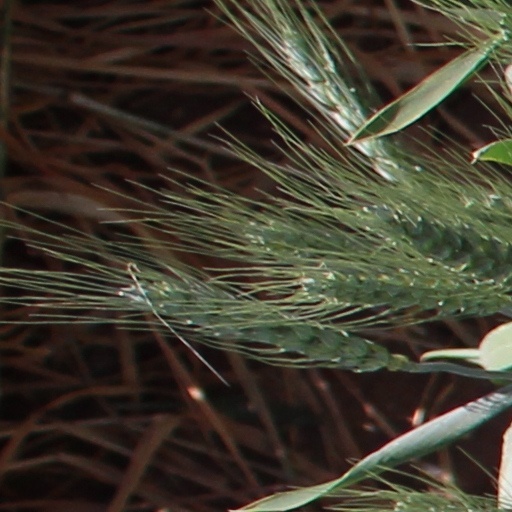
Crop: wheat